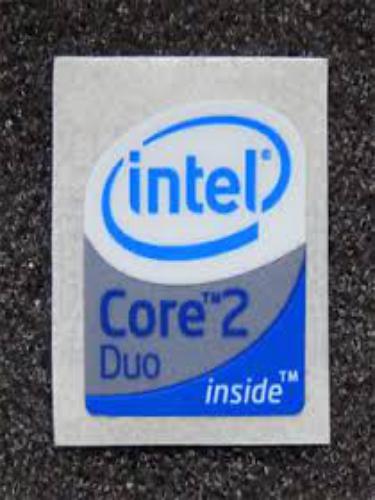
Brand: core 2 duo
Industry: Electronic